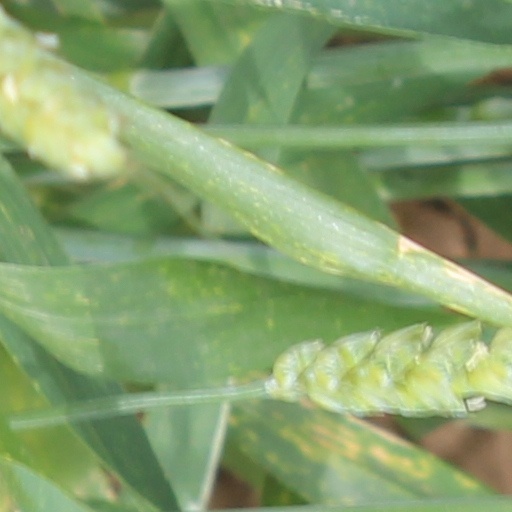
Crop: wheat